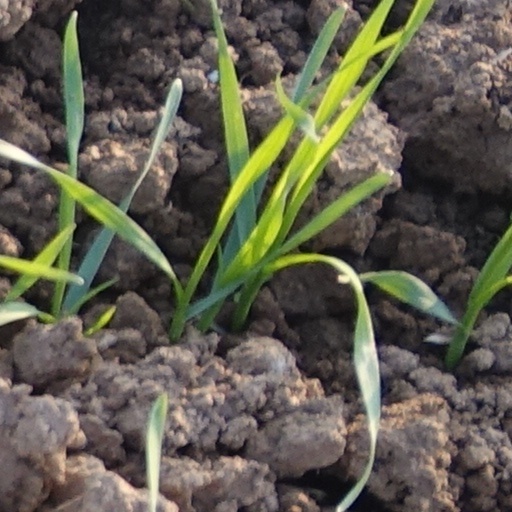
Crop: wheat